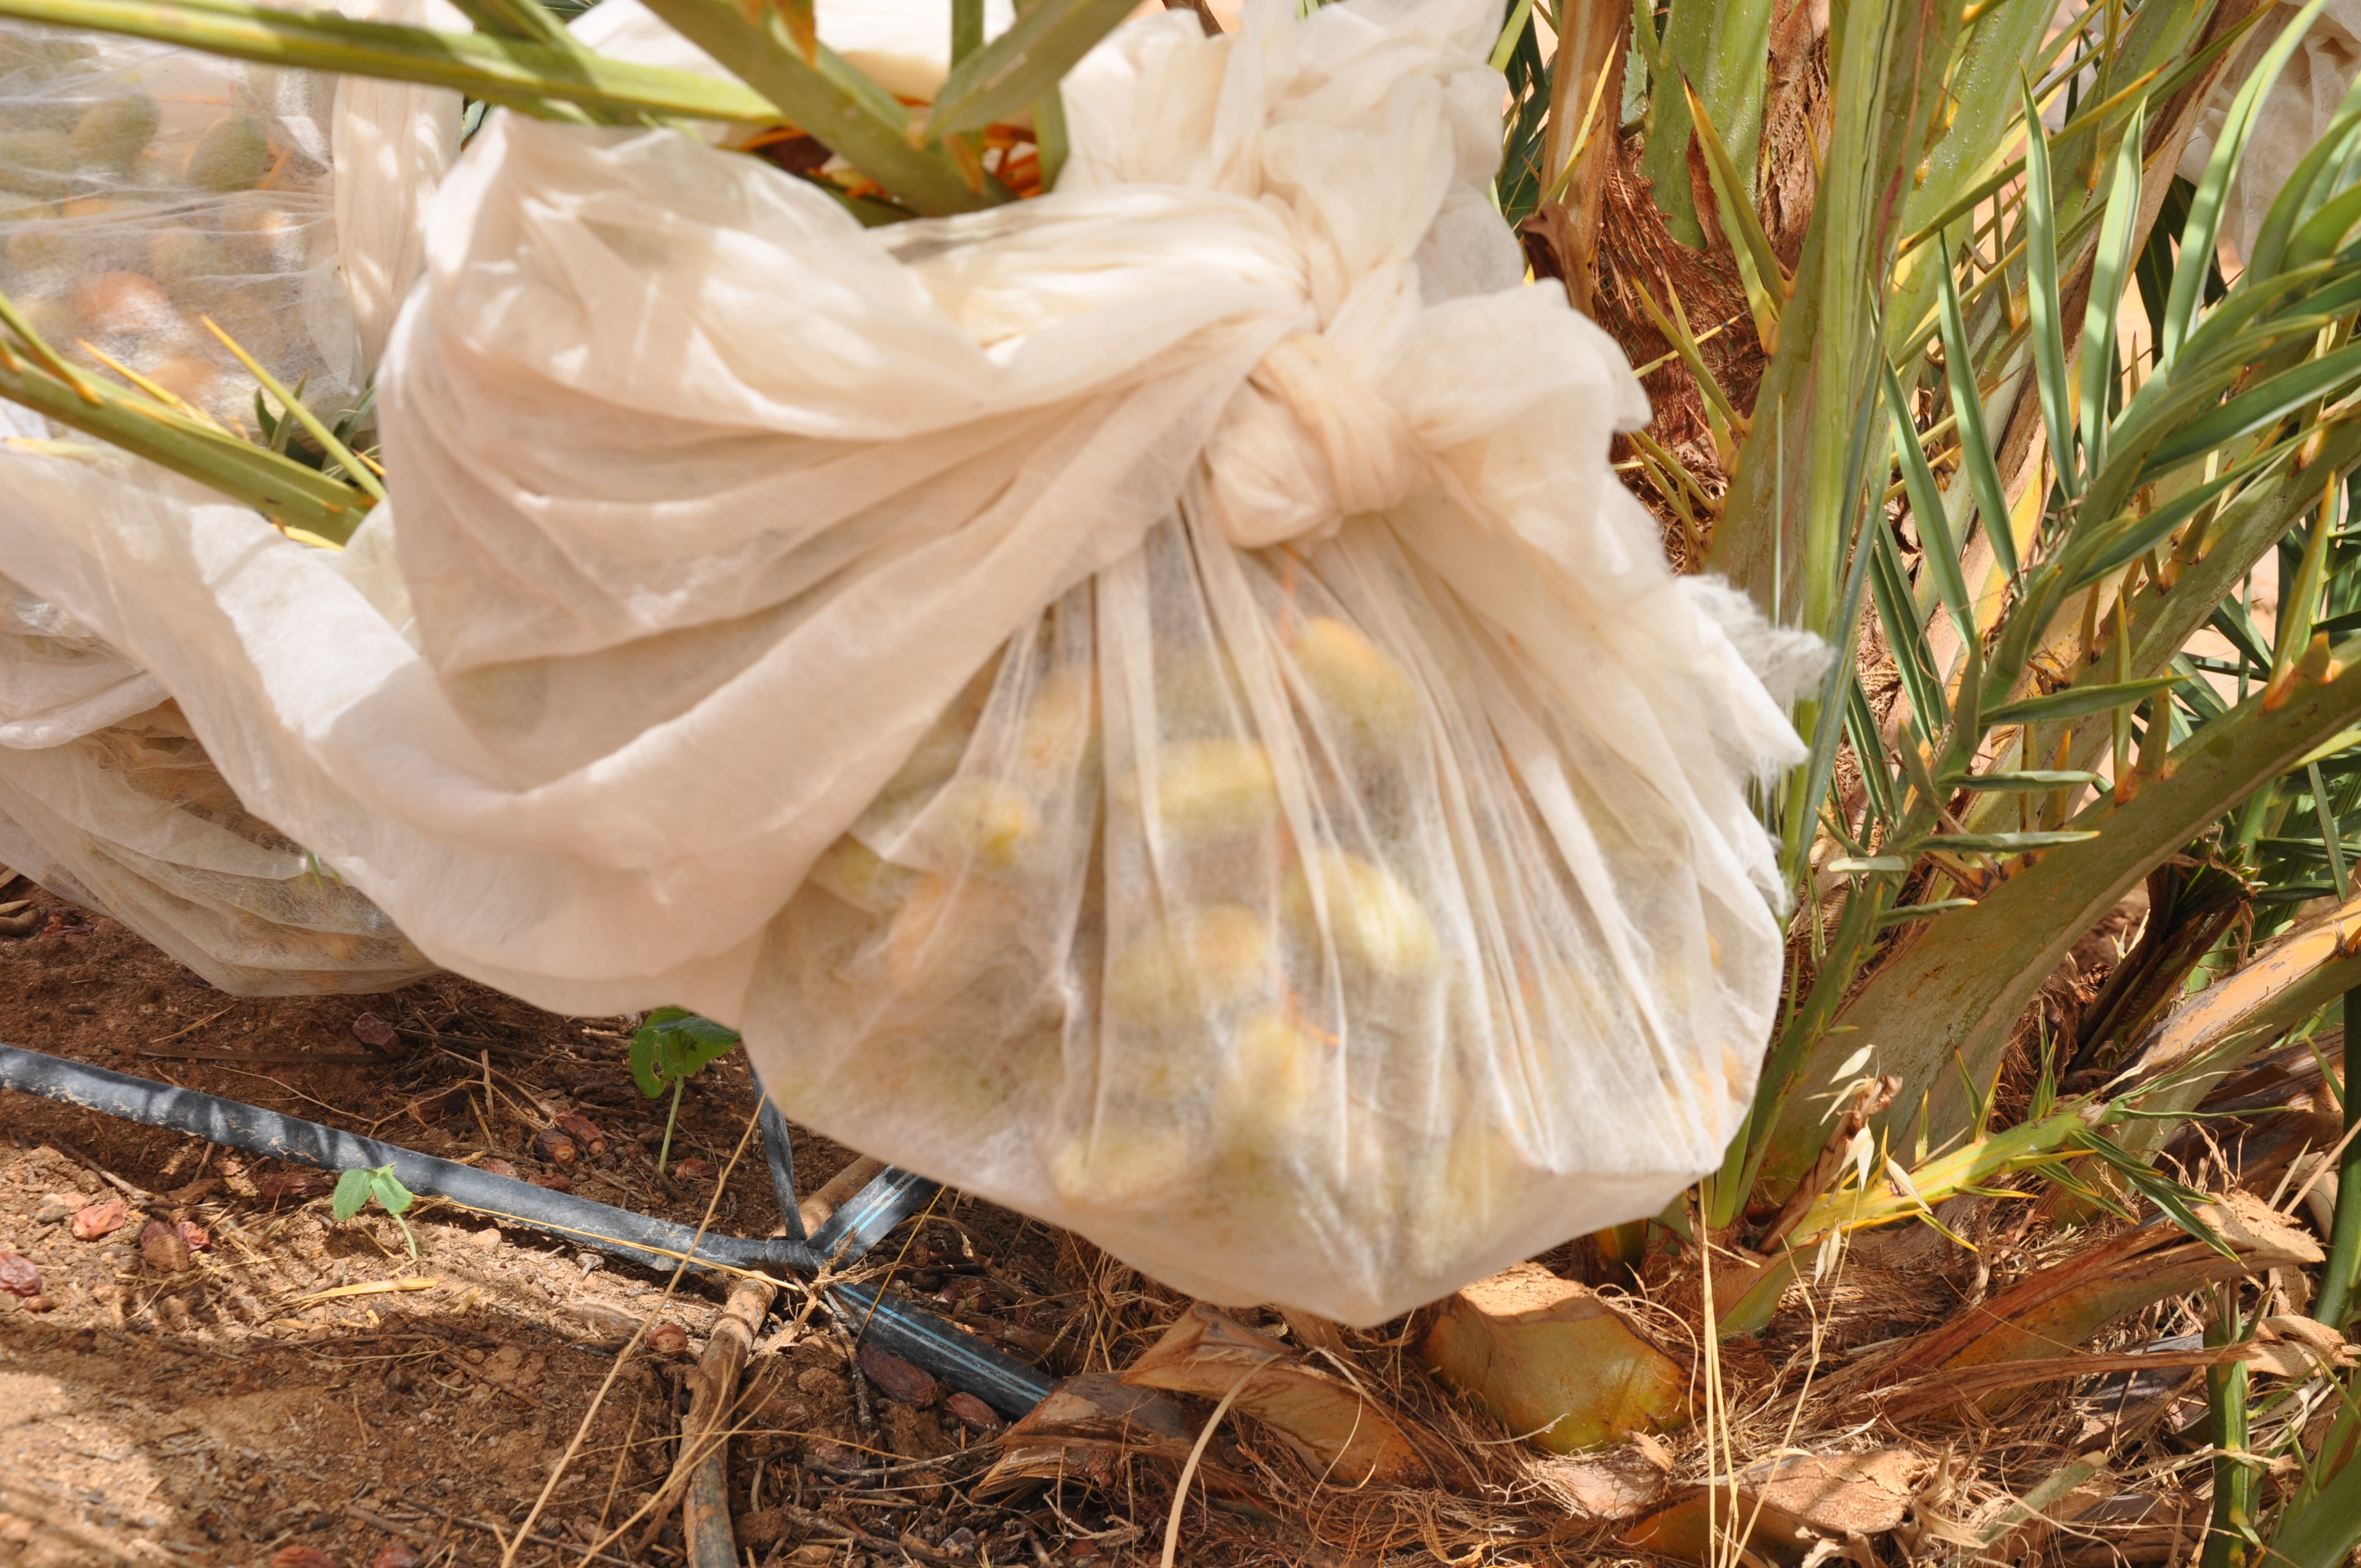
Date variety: Boumajhoul